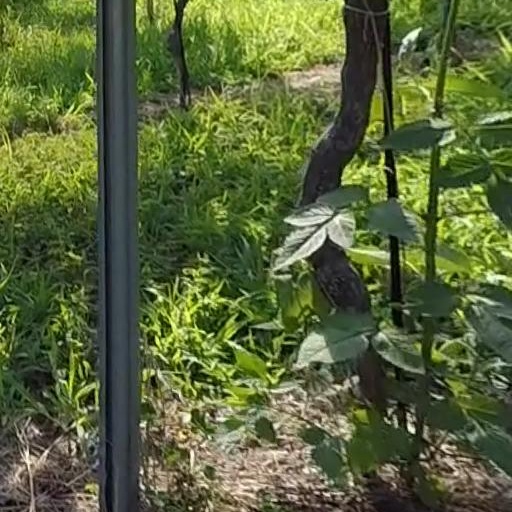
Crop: grape